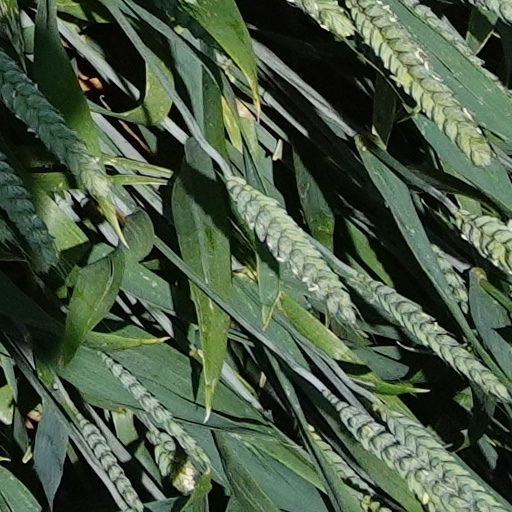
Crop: wheat